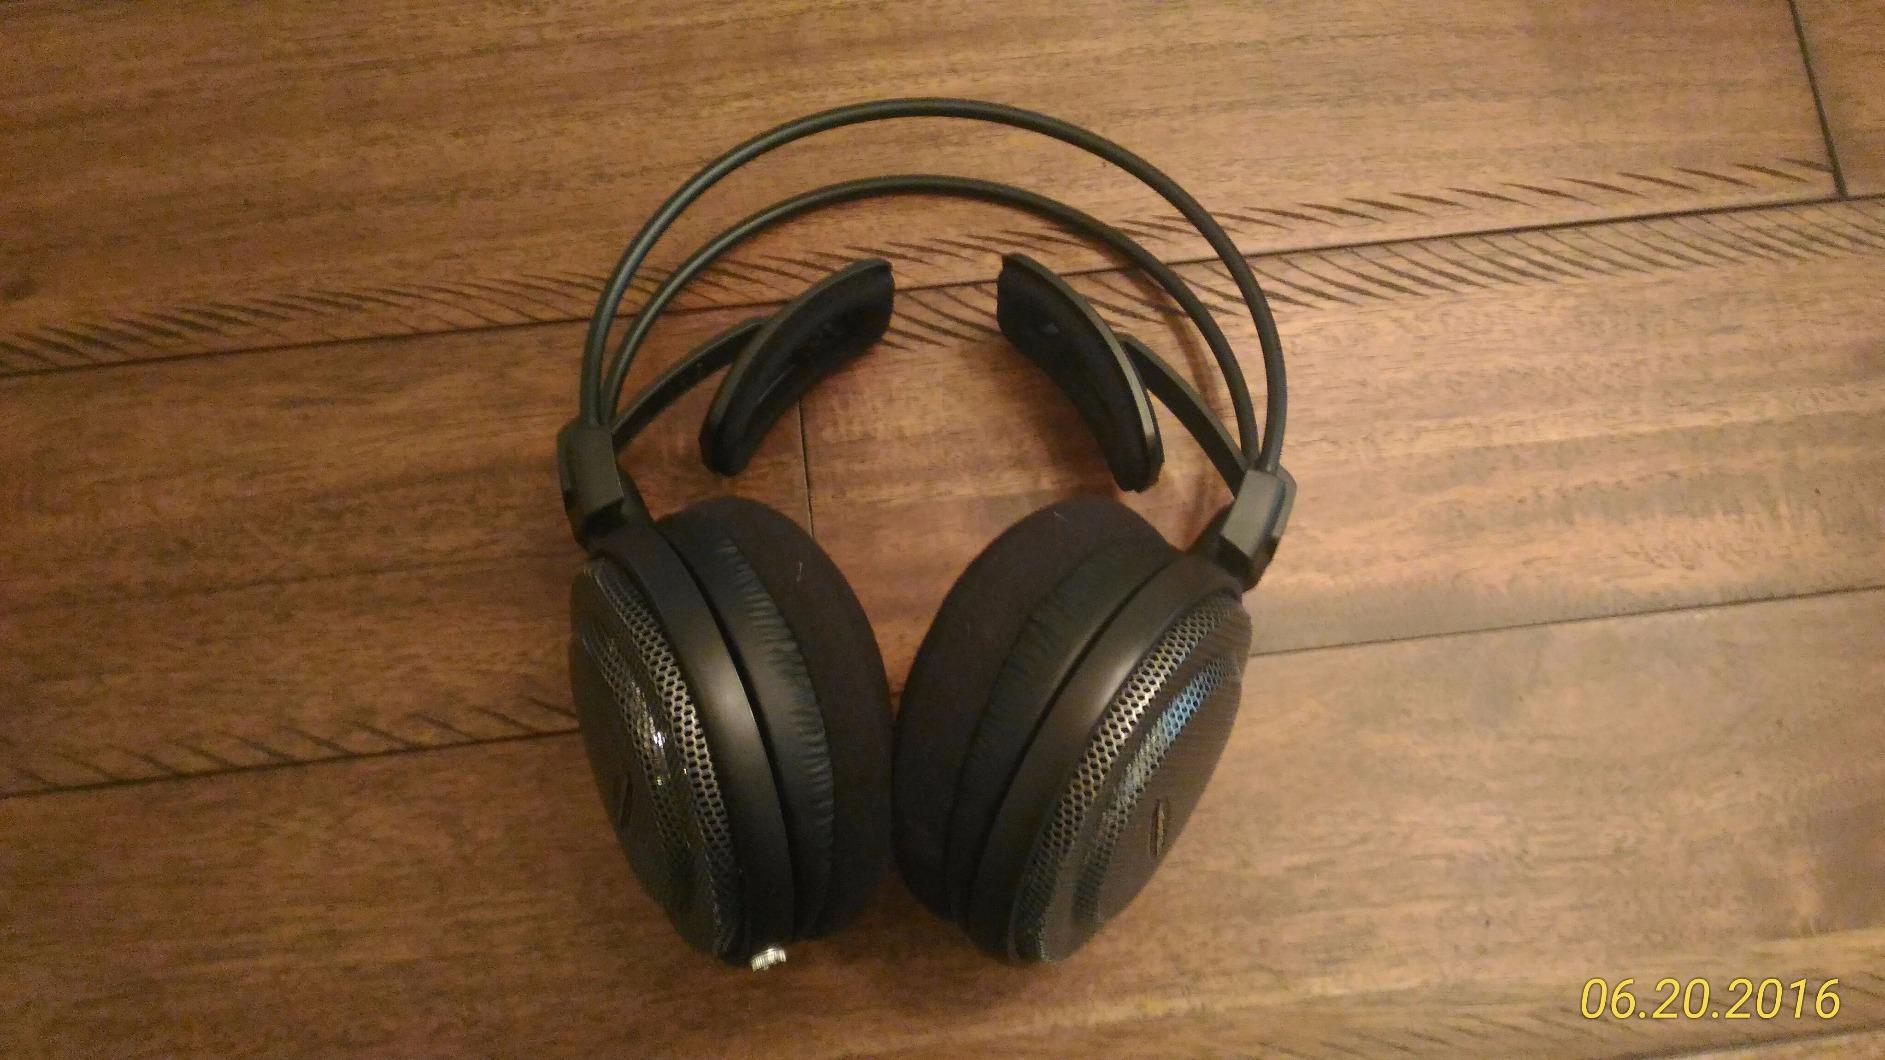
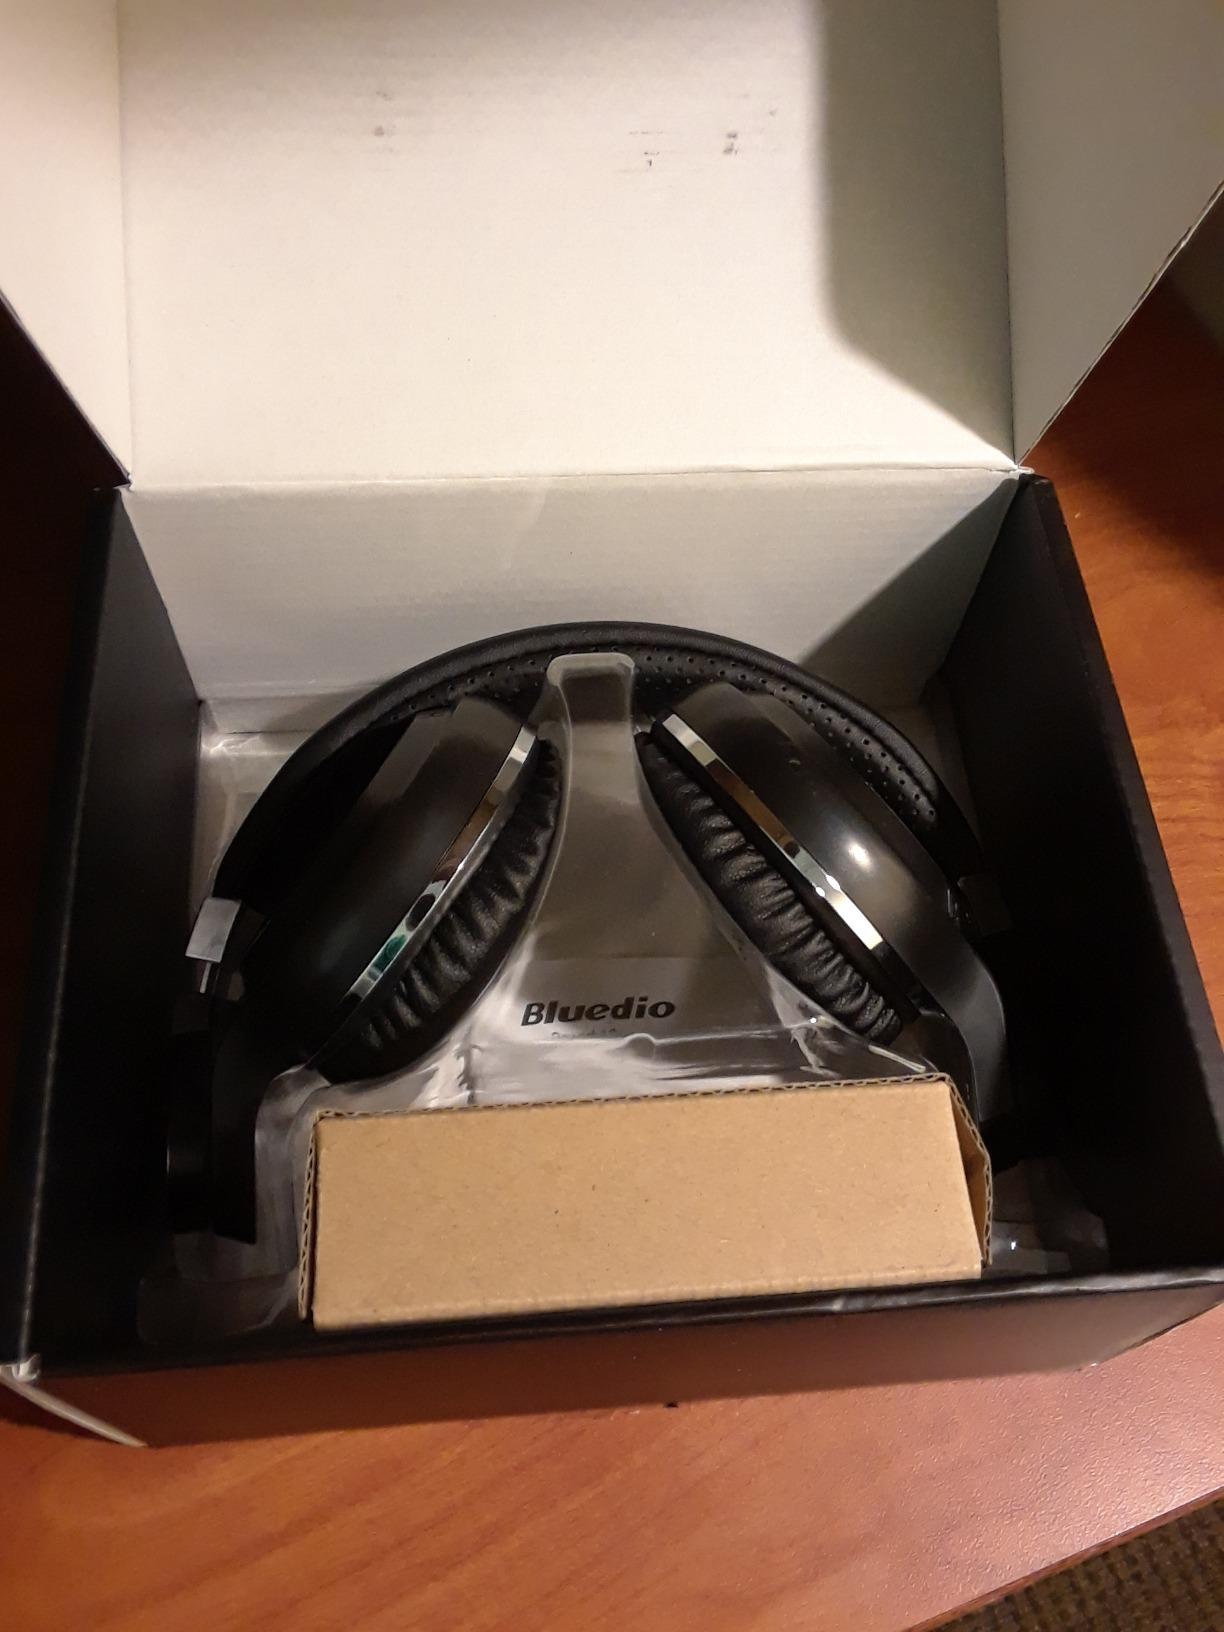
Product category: headphones
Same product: no